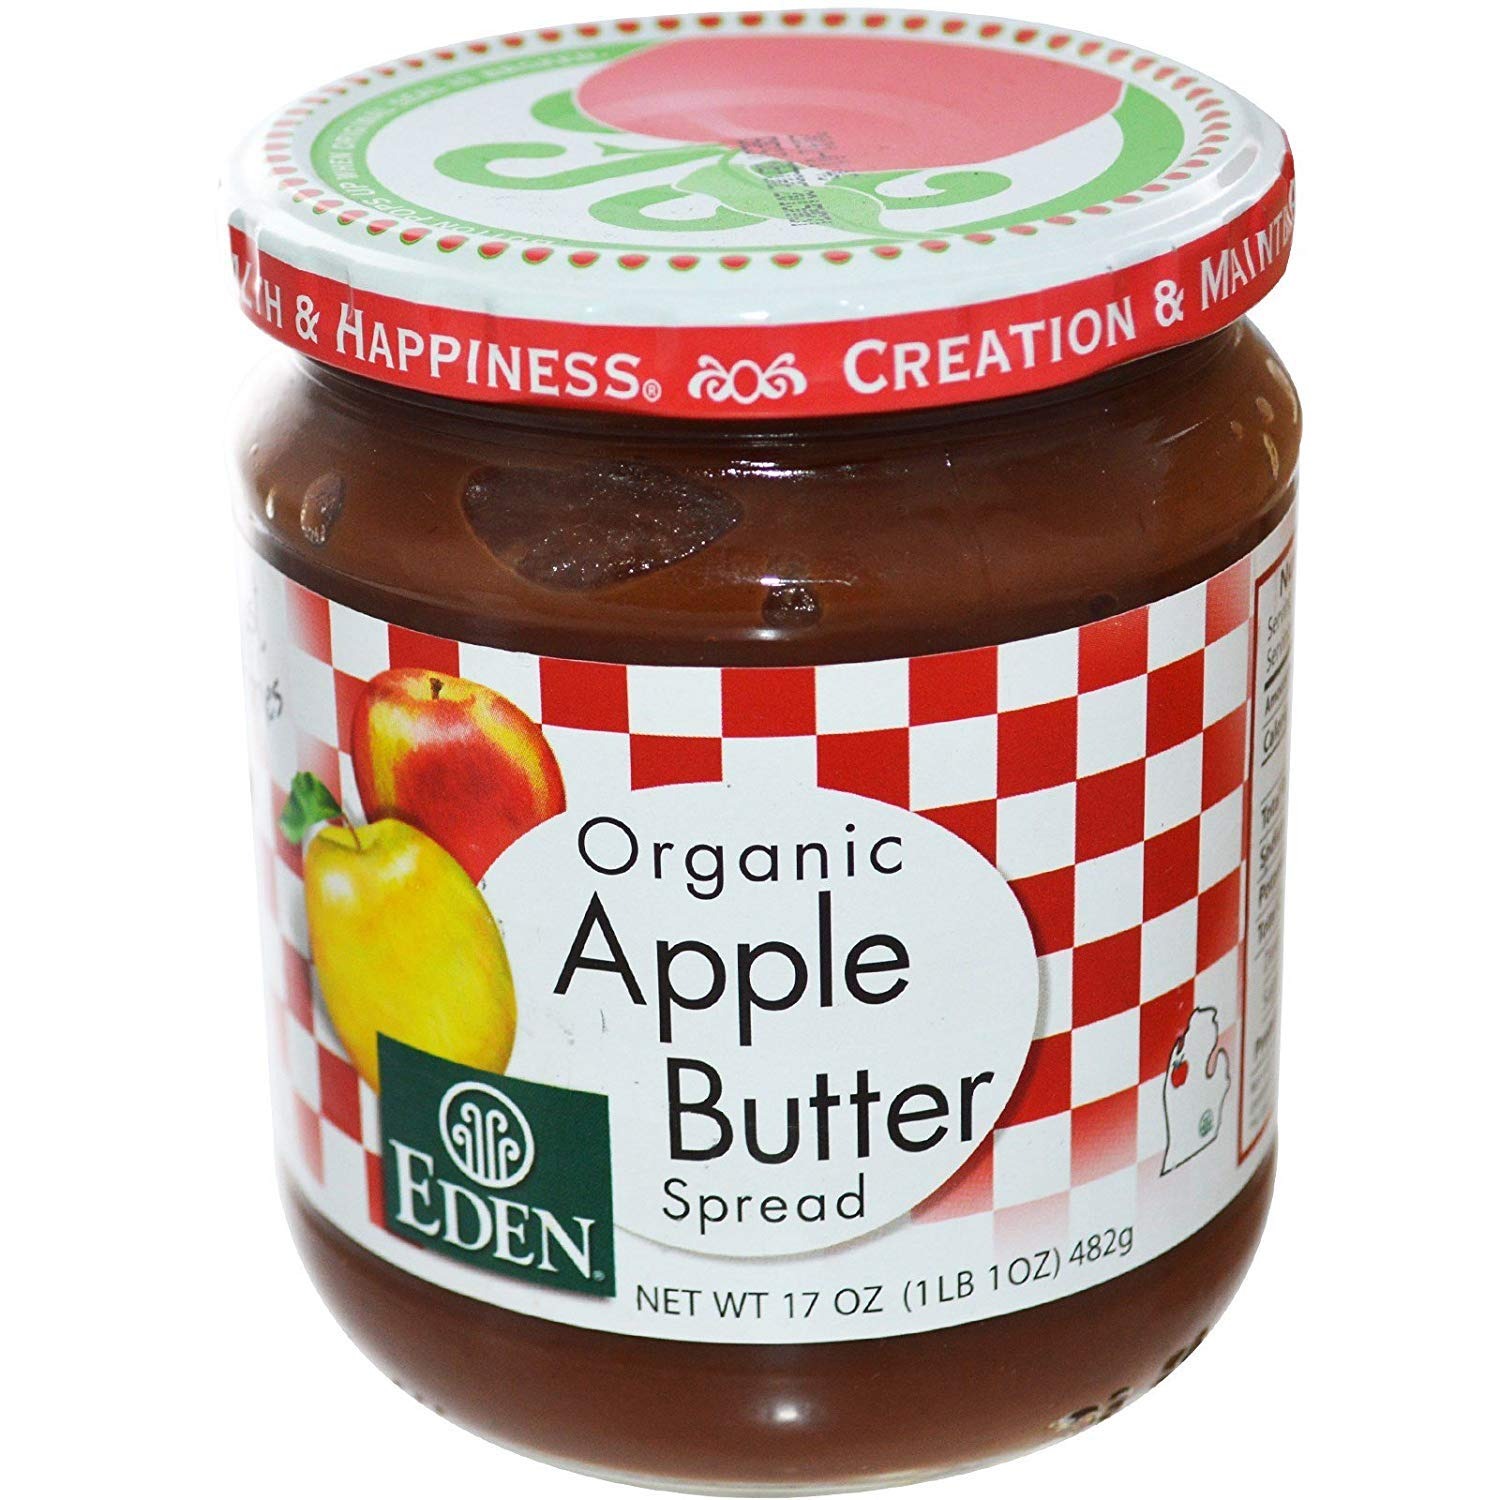
Item Name: Eden Foods, Organic Apple Butter Spread, 17 oz (482 g) - 2pcs
Product Description: EDEN Organic Apple Butter is a tangy, sweet spread. A jar in your refrigerator makes it easy and fun to eat healthy food. Dollop it on oatmeal and cereal; spread it on toast, pancakes, and waffles; use in the batter for moist, flavorful baked goods. Use it instead of butter, jam, jelly, or frosting. It is fat-free and sodium free with no refined sugars.
Value: 34.0
Unit: Ounce

Price: 20.74